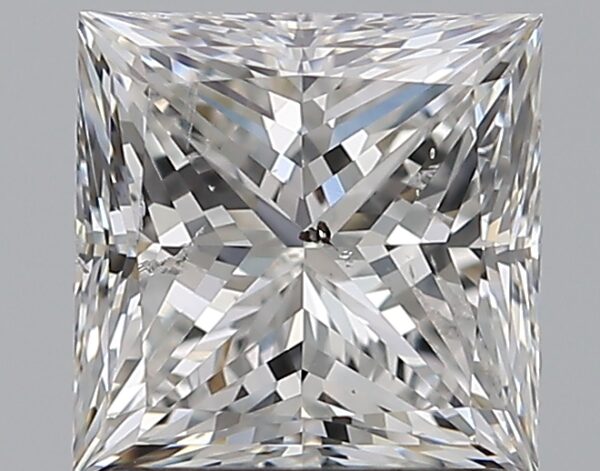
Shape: princess
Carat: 1.51
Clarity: SI2
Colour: F
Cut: EX
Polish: EX
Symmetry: VG
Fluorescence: N
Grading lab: GIA
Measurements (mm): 6.22 x 6.2 x 4.56